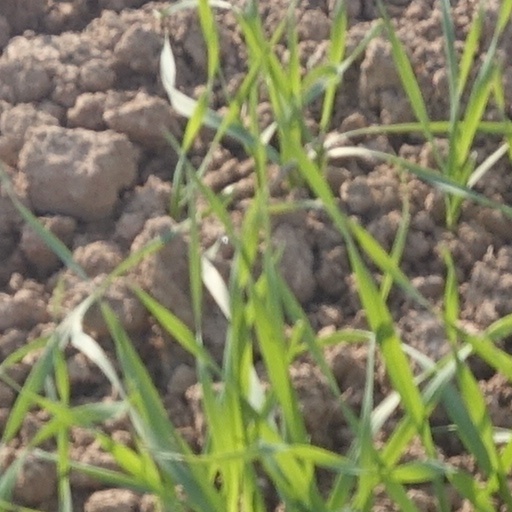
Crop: wheat